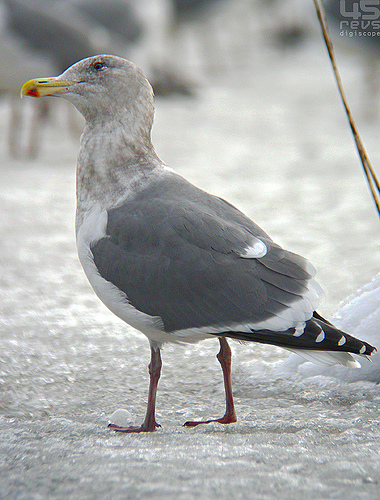
white bird with grey feathers and a white tip,the neck it light and grey with spots, orange feet, tan and orange beak, and a black and white tail.
grey and white bird with reddish feet with a red marking on the lower beak.
this is a grey bird with a white belly and a pointy yellow beak.
this bird has a white belly, grey wings, black tail feathers with white tips, a white and brown mottled head and neck, a yellow bill with a red spot on the bottom tip.
this bird has different shades of gray, a black tail, and the most noticeable feature is its long yellow beak with a hint of red on the bottom half.
a medium sized bird with a grey head and neck. its breast is white and the wings are all grey, with the exception of the tips of the primaries, which are white. it has a yellow bill with a red spot on the bottom of the tip.
this bird has wings that are gray and has a white bellya gray and white bird with black and white tail feathers.
this bird has a grey crown, grey primaries, and a white belly.
this bird has a yellowish beck, black eyes, light gray head and chest, dark gray back with black tail feathers and orange feet.
Species: Western Gull